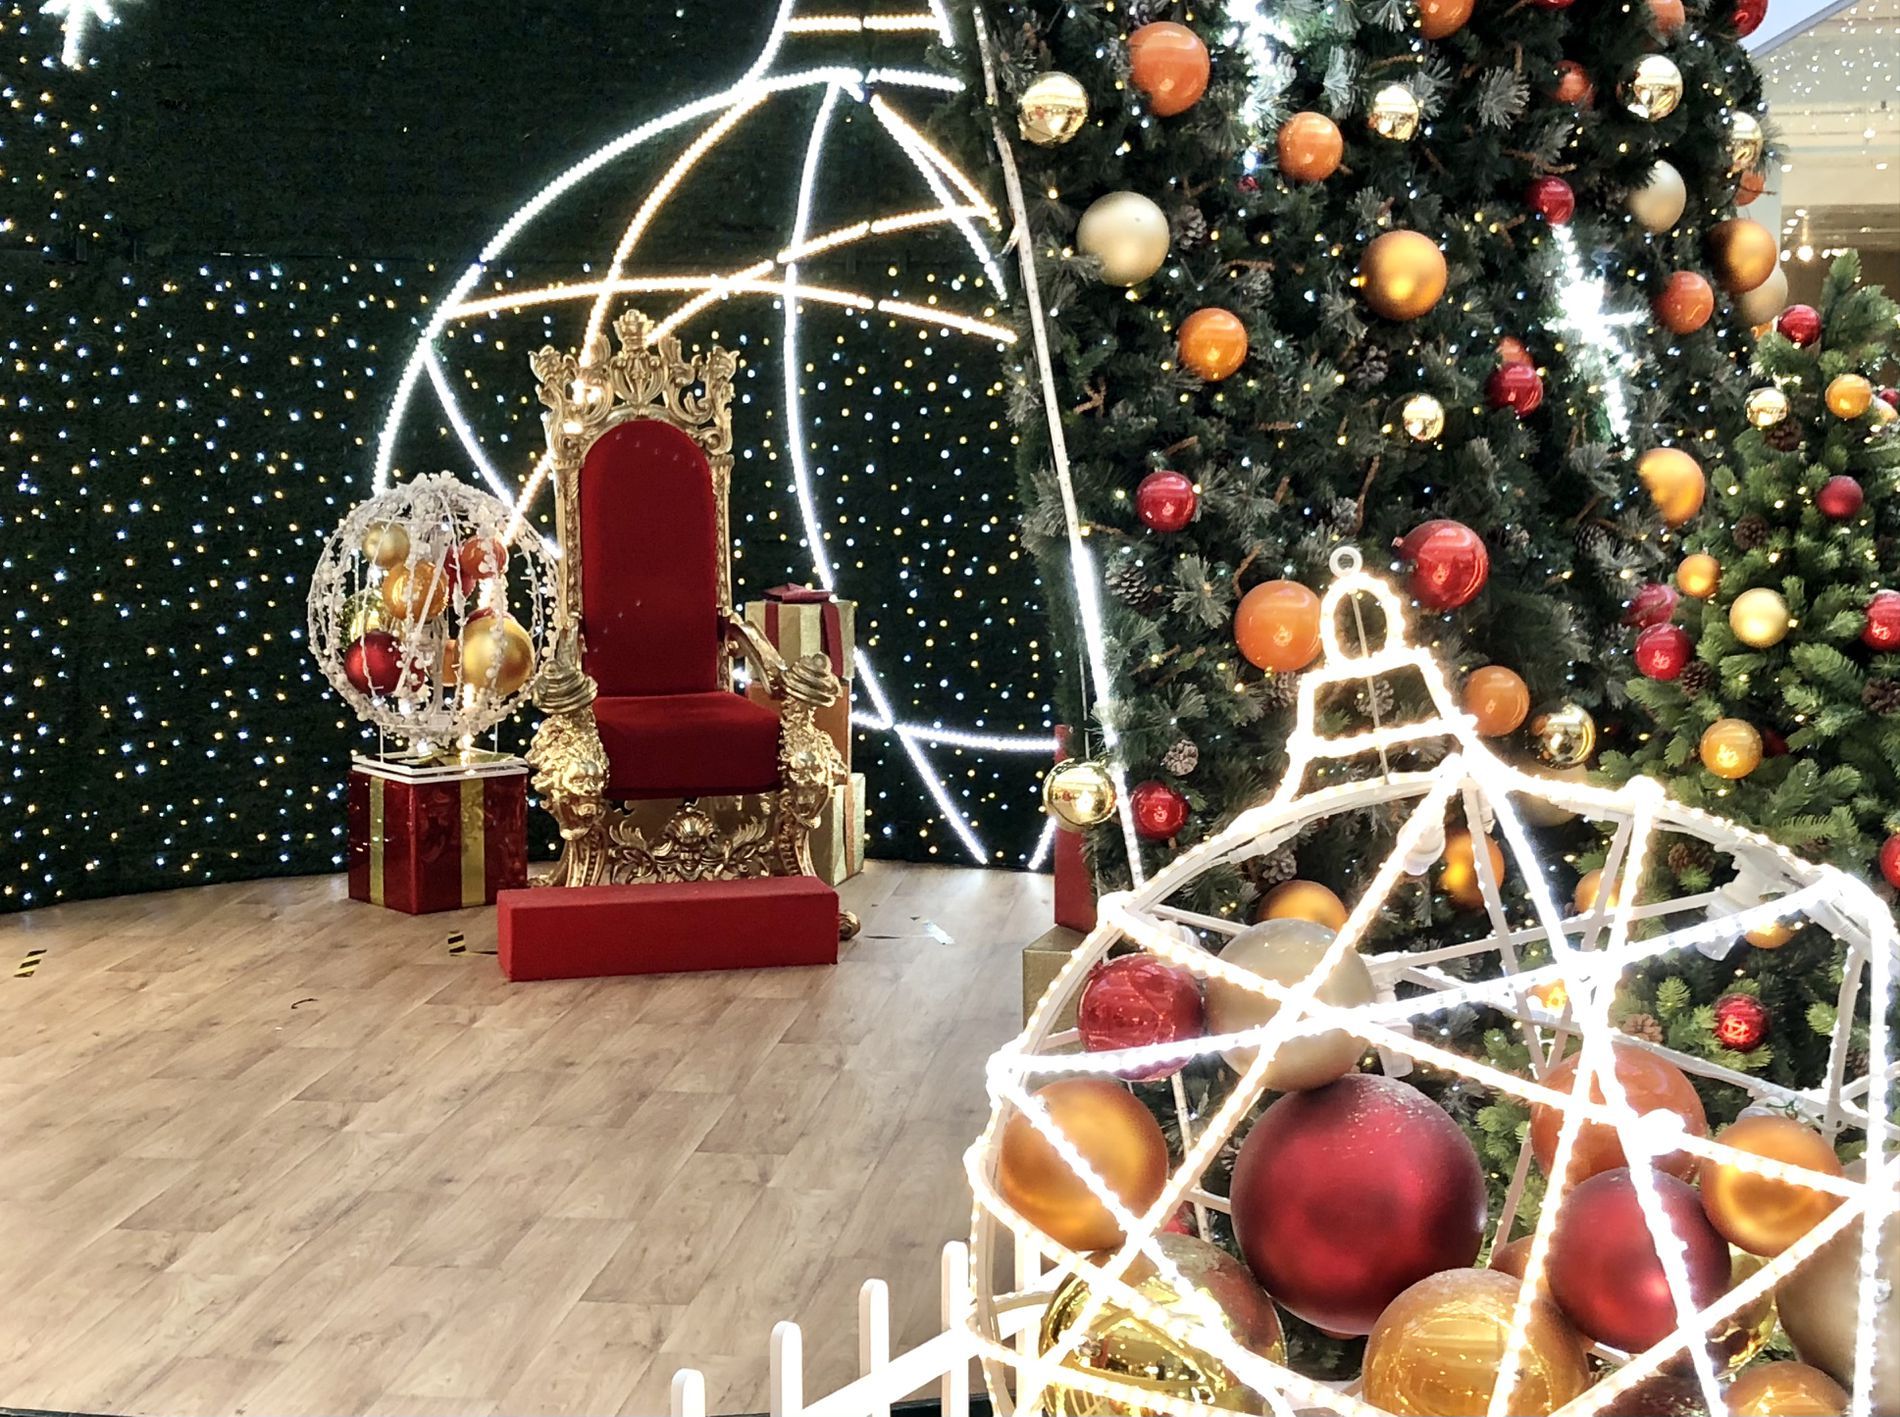
Christmas Holiday Decorations
The photo shows a Christmas tree with many colorful decorations. A red and gold chair sits nearby, there are also decorated boxes and glowing decorations. A small white fence is in the foreground and a light-colored floor is visible. The background is blurred.
This is a medium shot taken indoors. The setting is decorated for Christmas. The atmosphere feels festive and magical. The colors are bright and warm, with red, gold, green, and white. The lighting is a mix of spotlights and glowing string lights, making it feel cheerful and celebratory.
Labels: Christmas, Christmas Decorations, Festival, Christmas Tree, Christmas Tree Ornaments, Chair, Furniture, Gift Boxes, Boxes, Fence, blurred background, Floor, floor, Blurred background, Chairs